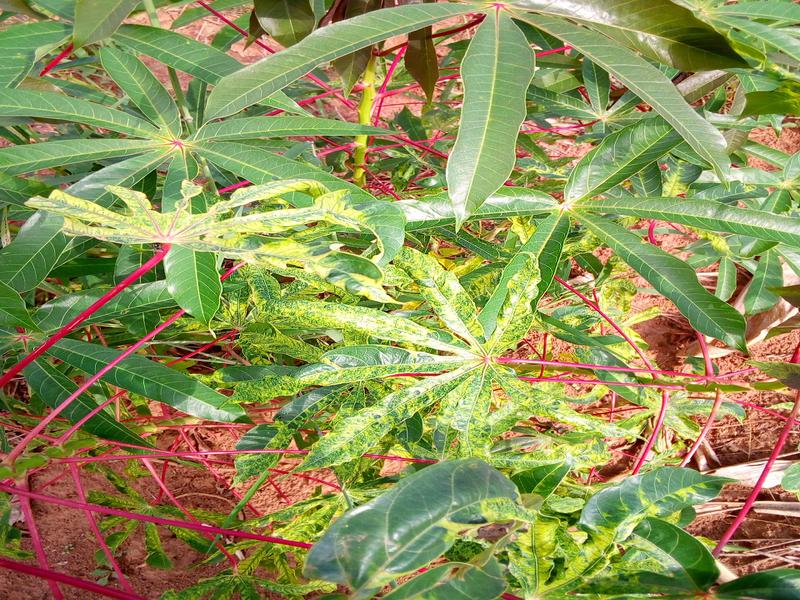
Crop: cassava
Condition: mosaic_disease